Kāpiti Line

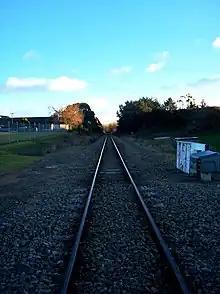
The Kapiti Line (2007, before electrification), looking south from the Otaihanga Road level crossing. On the right is the location of a former halt; on the left is the Southward Car Museum.

Proposals for new stations at Raumati South, between Mackays Crossing and Paraparaumu, and Lindale, north of Paraparaumu near Otaihanga, were on hold, to be reconsidered after 2010, as it was claimed that there were problems affecting a station at Raumati (the provision of access to SH 1 and park-and-ride facilities) and an unstable hillside behind the line.